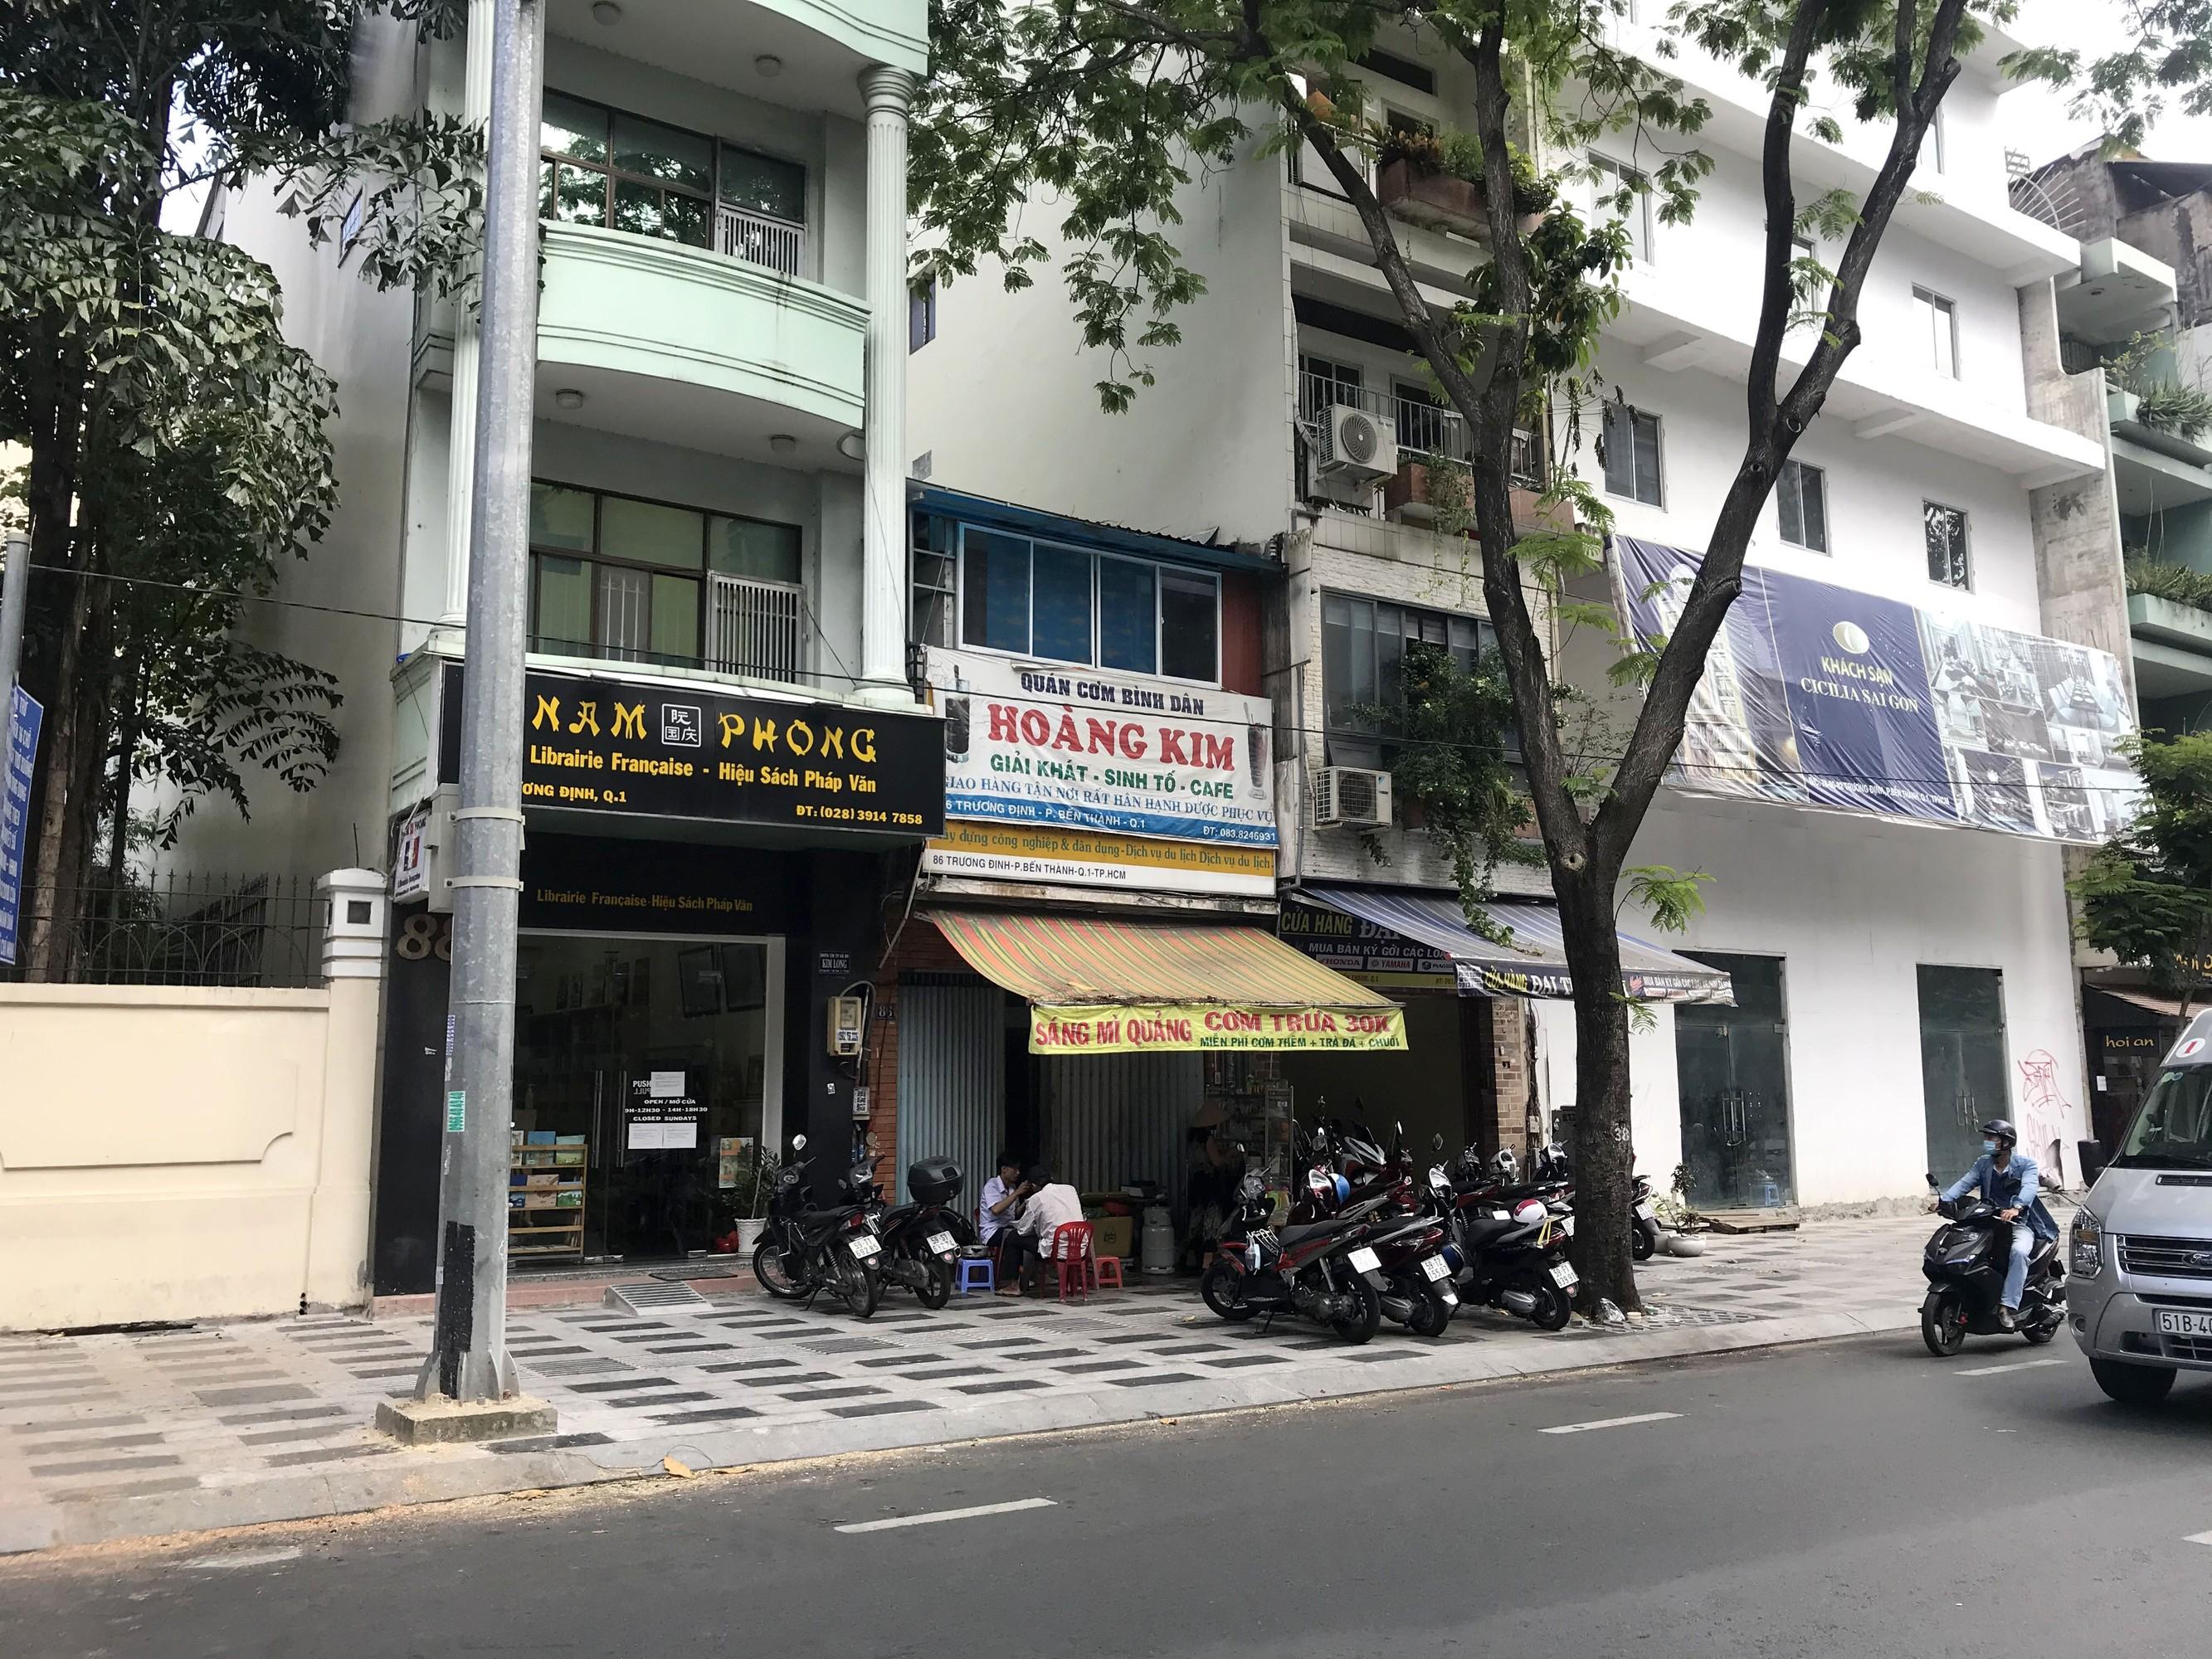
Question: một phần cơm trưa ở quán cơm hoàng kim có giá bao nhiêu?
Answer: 30 000 đồng một phần